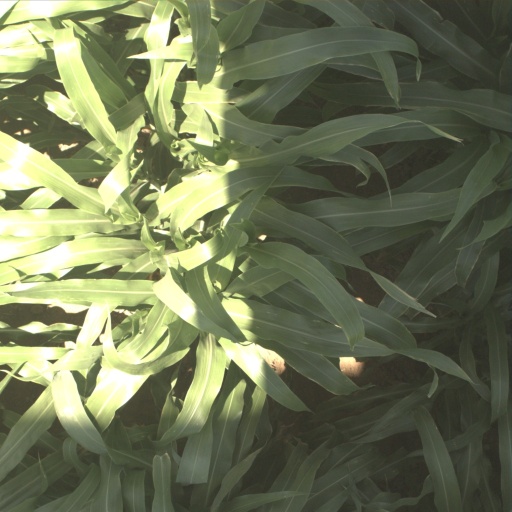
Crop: sorghum